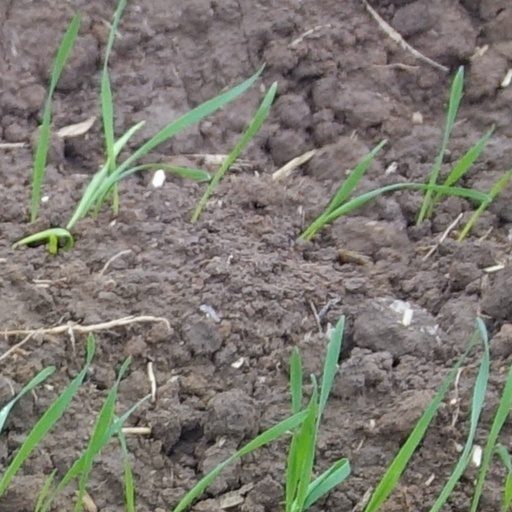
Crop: wheat